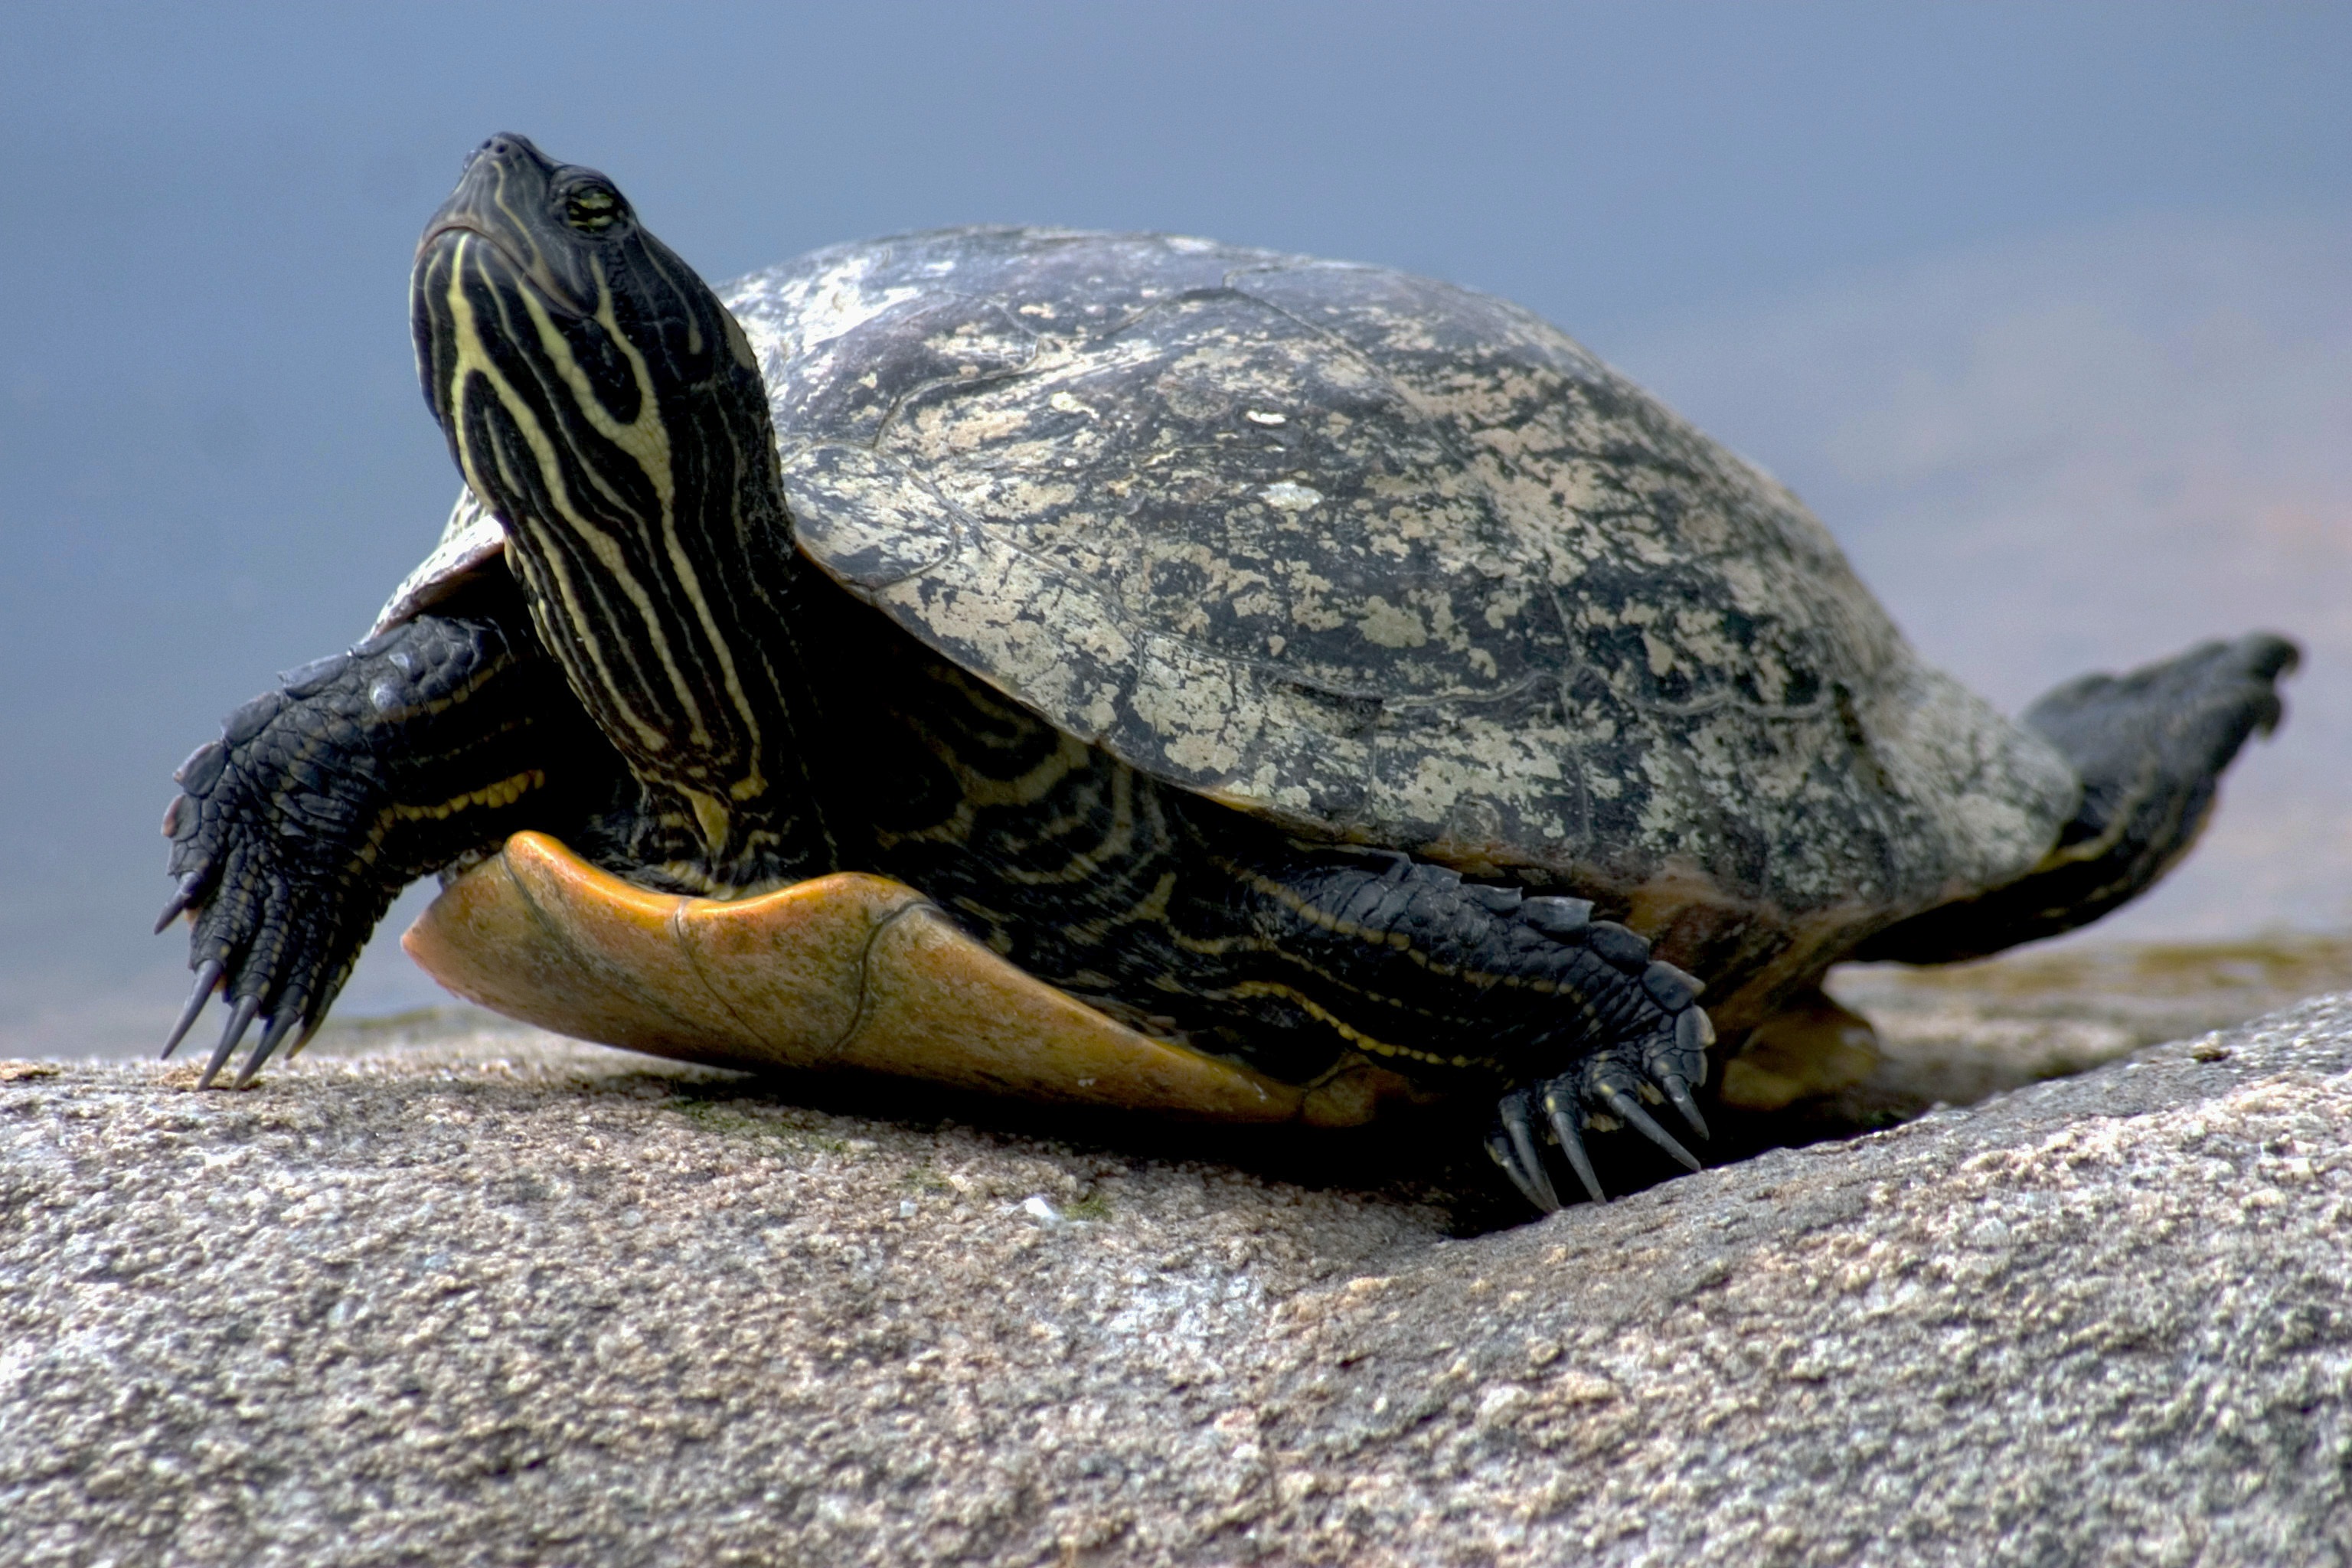
nature, wildlife, biology, turtle, sea turtle, reptile, fauna, tortoise, vertebrate, box turtle, water turtle, loggerhead, common snapping turtle, emydidae, marine biology, chelydridae, leatherback turtle